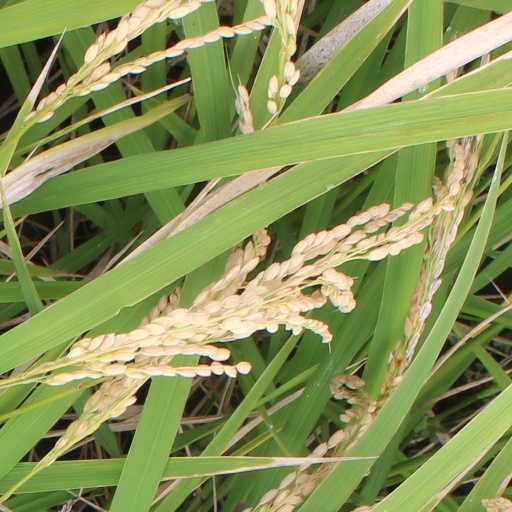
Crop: rice